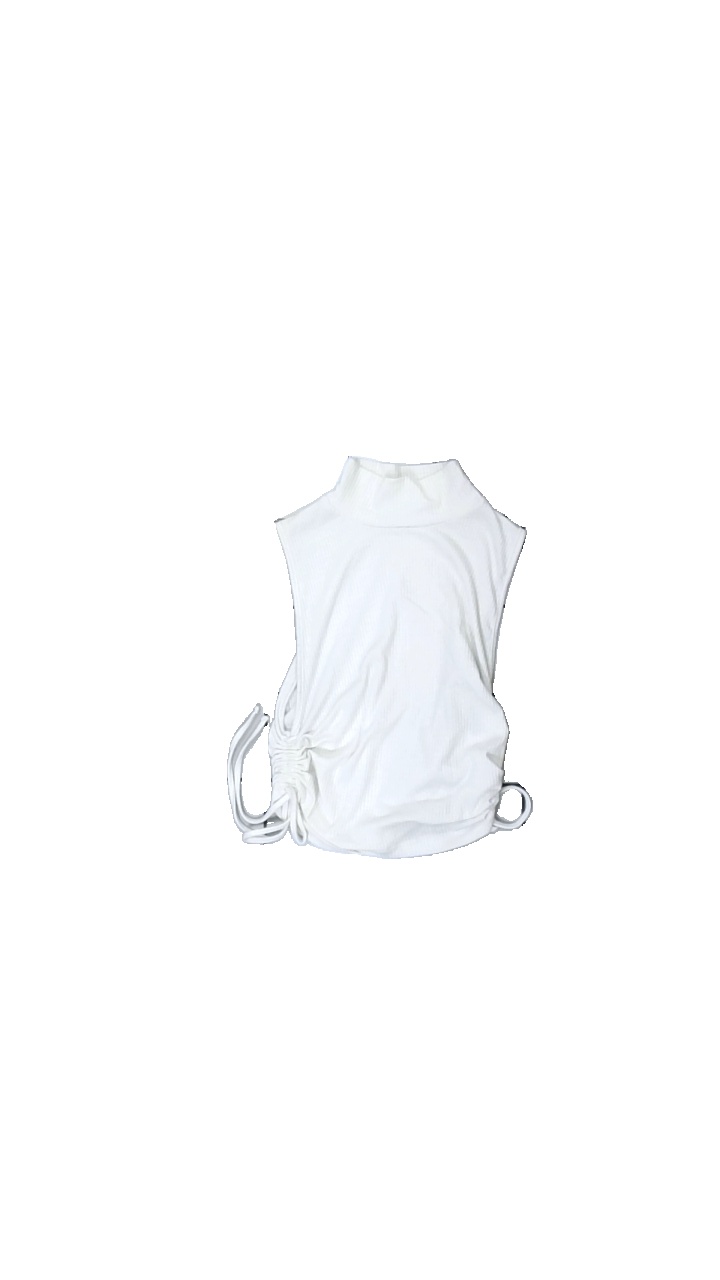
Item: Top (Ladies)
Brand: Zara
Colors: White
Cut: Regular, Turtle neck
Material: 100% polyester
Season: All
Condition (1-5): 3
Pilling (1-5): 2
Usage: Export
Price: <50